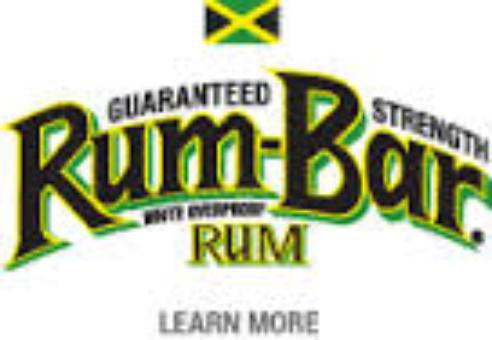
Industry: Food